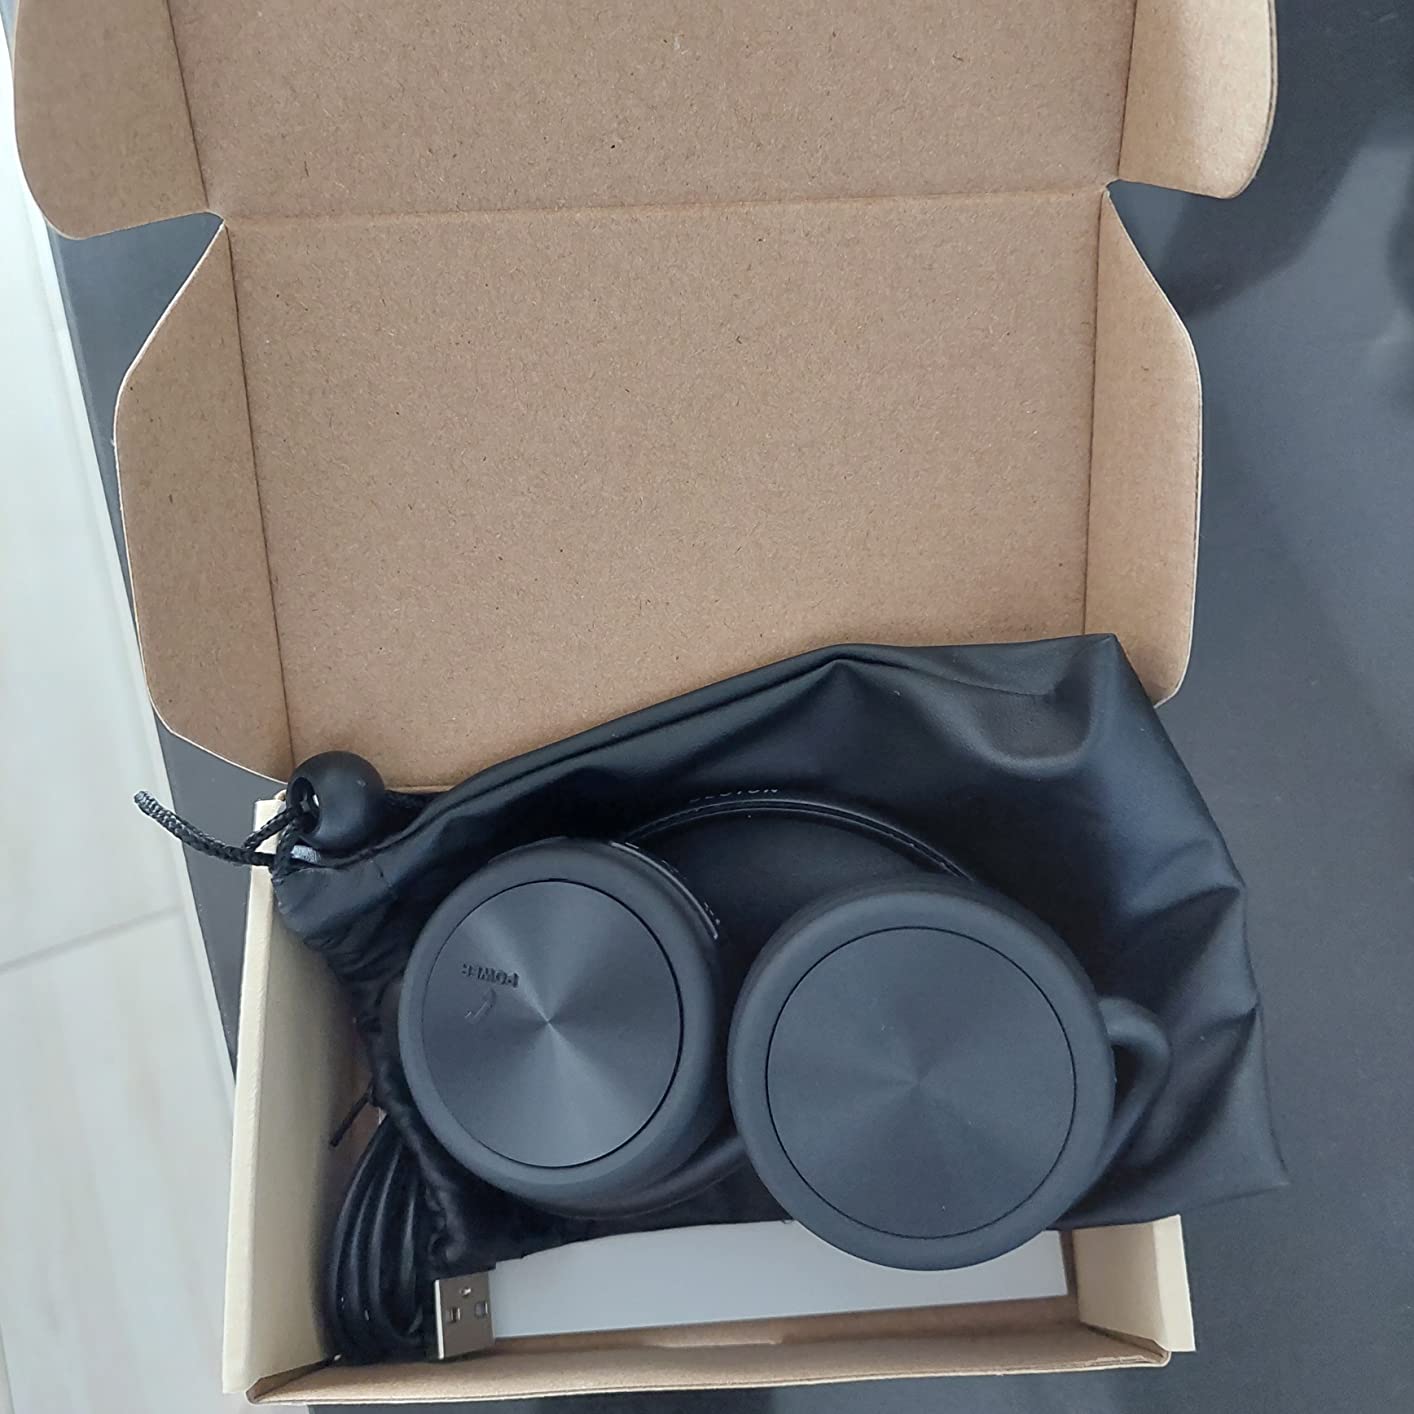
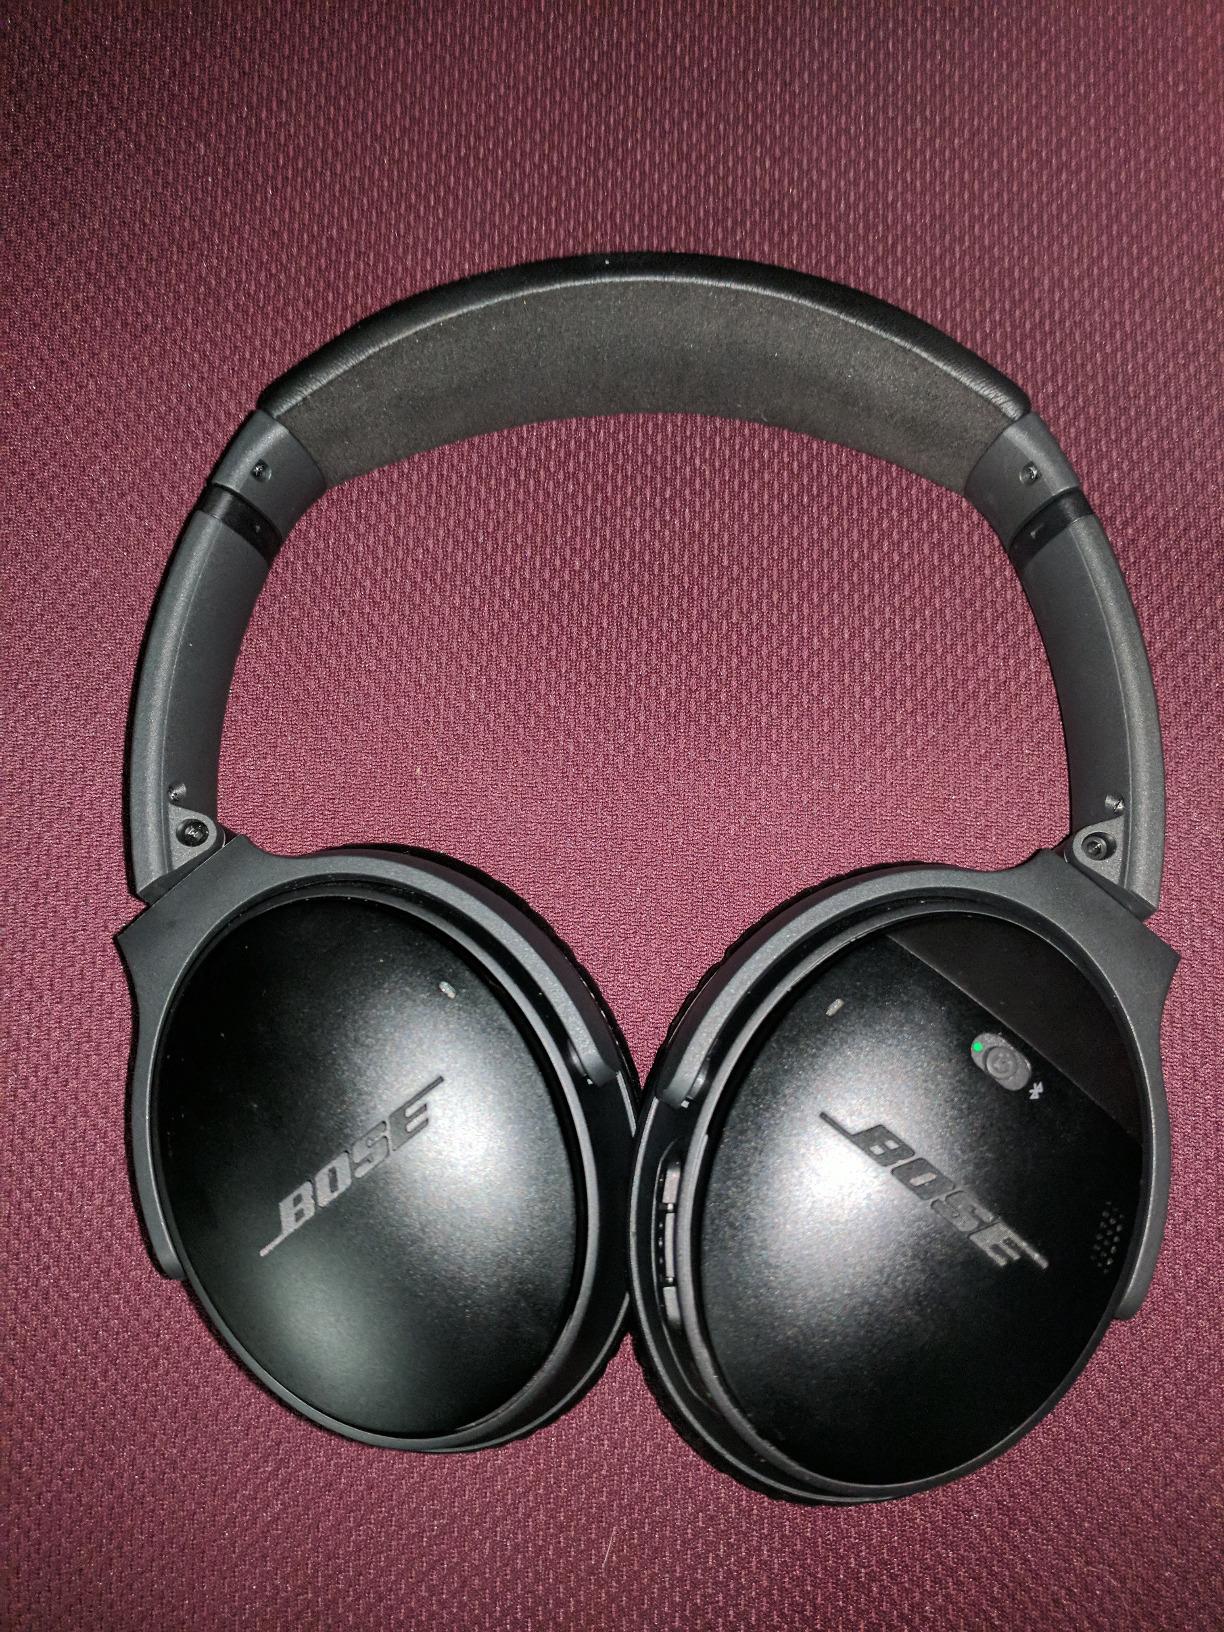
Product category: headphones
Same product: no